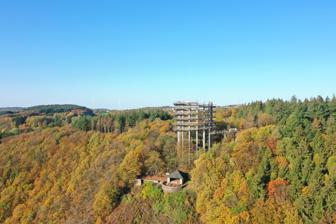
Building: Treetop Walk Saarschleife
Country: Germany
Year built: 2016
Canopy walkway in Mettlach, Germany This article relies largely or entirely on a single source . Relevant discussion may be found on the talk page . Please help improve this article by introducing  citations to additional sources . Find sources: "Treetop Walk Saarschleife" – news · newspapers · books · scholar · JSTOR ( May 2020 ) Shelter on the Cloef rock and Observation Deck The Treeptop Walk Saarschleife with the Observation Deck The Treetop Walk Saarschleife is a 1,250 meter long canopy walkway in the Orscholz area of Mettlach, Germany. Built atop a rocky vantage point known as the "Cloef", it offers visitors views of the Saarschleife . The major Saarland tourist attraction is operated by "Erlebnis Akademie AG." Structure At 1,250 meters long, the treetop walkway winds its way to an observation tower that was constructed over the Cloef. The path is at a height of up to 23 m and has a minimum width of 2.5 meters. A series of four information stations along the path inform the visitor about quartzite , the beechwood forest, the Saarschleife, and wood debris , while children have access to a specially designed bridge and slide. The path winds its way to the top of the tower with rest areas along the way. By design, the path is completely handicap accessible with a maximum grade of a mere 6%. The pathway is open all year, apart from December 24, with only adjustments to its opening hours according to the time of year. The observation tower closes when wind speeds exceed 50 kmh. Construction and opening The treetop walk was built by Erlebnis Akademie AG from Bad Kötzting thanks to a community initiative by Mettlach . The total cost for the project amounted to 4.7 million Euros including a contribution by Saarland of 275,000 Euros. The European Regional Development Funds also proved to be a key partner in the project. The treetop walk is a member of EUROPARC Deutschland and has been recognized as a distinguished national landscape. The treetop walk is made of 80% wood which required the use of 1,000 cubic meters of Douglas and larch wood as well as 100 tons of steel during construction. The project's realization also came with criticism. Many critics believed that the observation tower would mar the surrounding landscape and nature - particularly on account of the area's special meaning for Saarland and its wide visibility. However, the Mettlach town council approved the project with a significant majority because of the tourism increase it promised to bring. The walkway was officially opened on 23 July 2016 and had attracted its 25,000th visitor within three weeks. References